Louis Sonnery-Martin

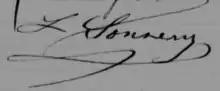
Signature.

Louis Sonnery-Martin (1841-1907) was a French politician. He served as a member of the Chamber of Deputies from 1893 to 1898, representing Rhône.